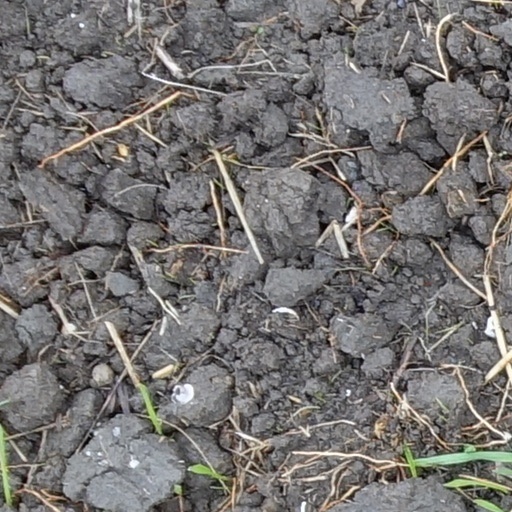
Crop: wheat